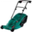
Label: lawn_mower